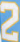
Number: 2